Toyota Yaris

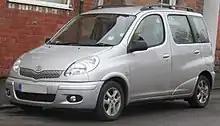
Yaris Verso

The Yaris Verso is a mini MPV that shares the same NBC platform as the XP10 series Yaris/Vitz/Platz/Echo, which was produced between 1999 and 2005. It was succeeded by the Ractis/Verso-S.